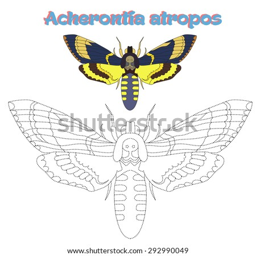
educational game for children connect the dots to draw butterfly